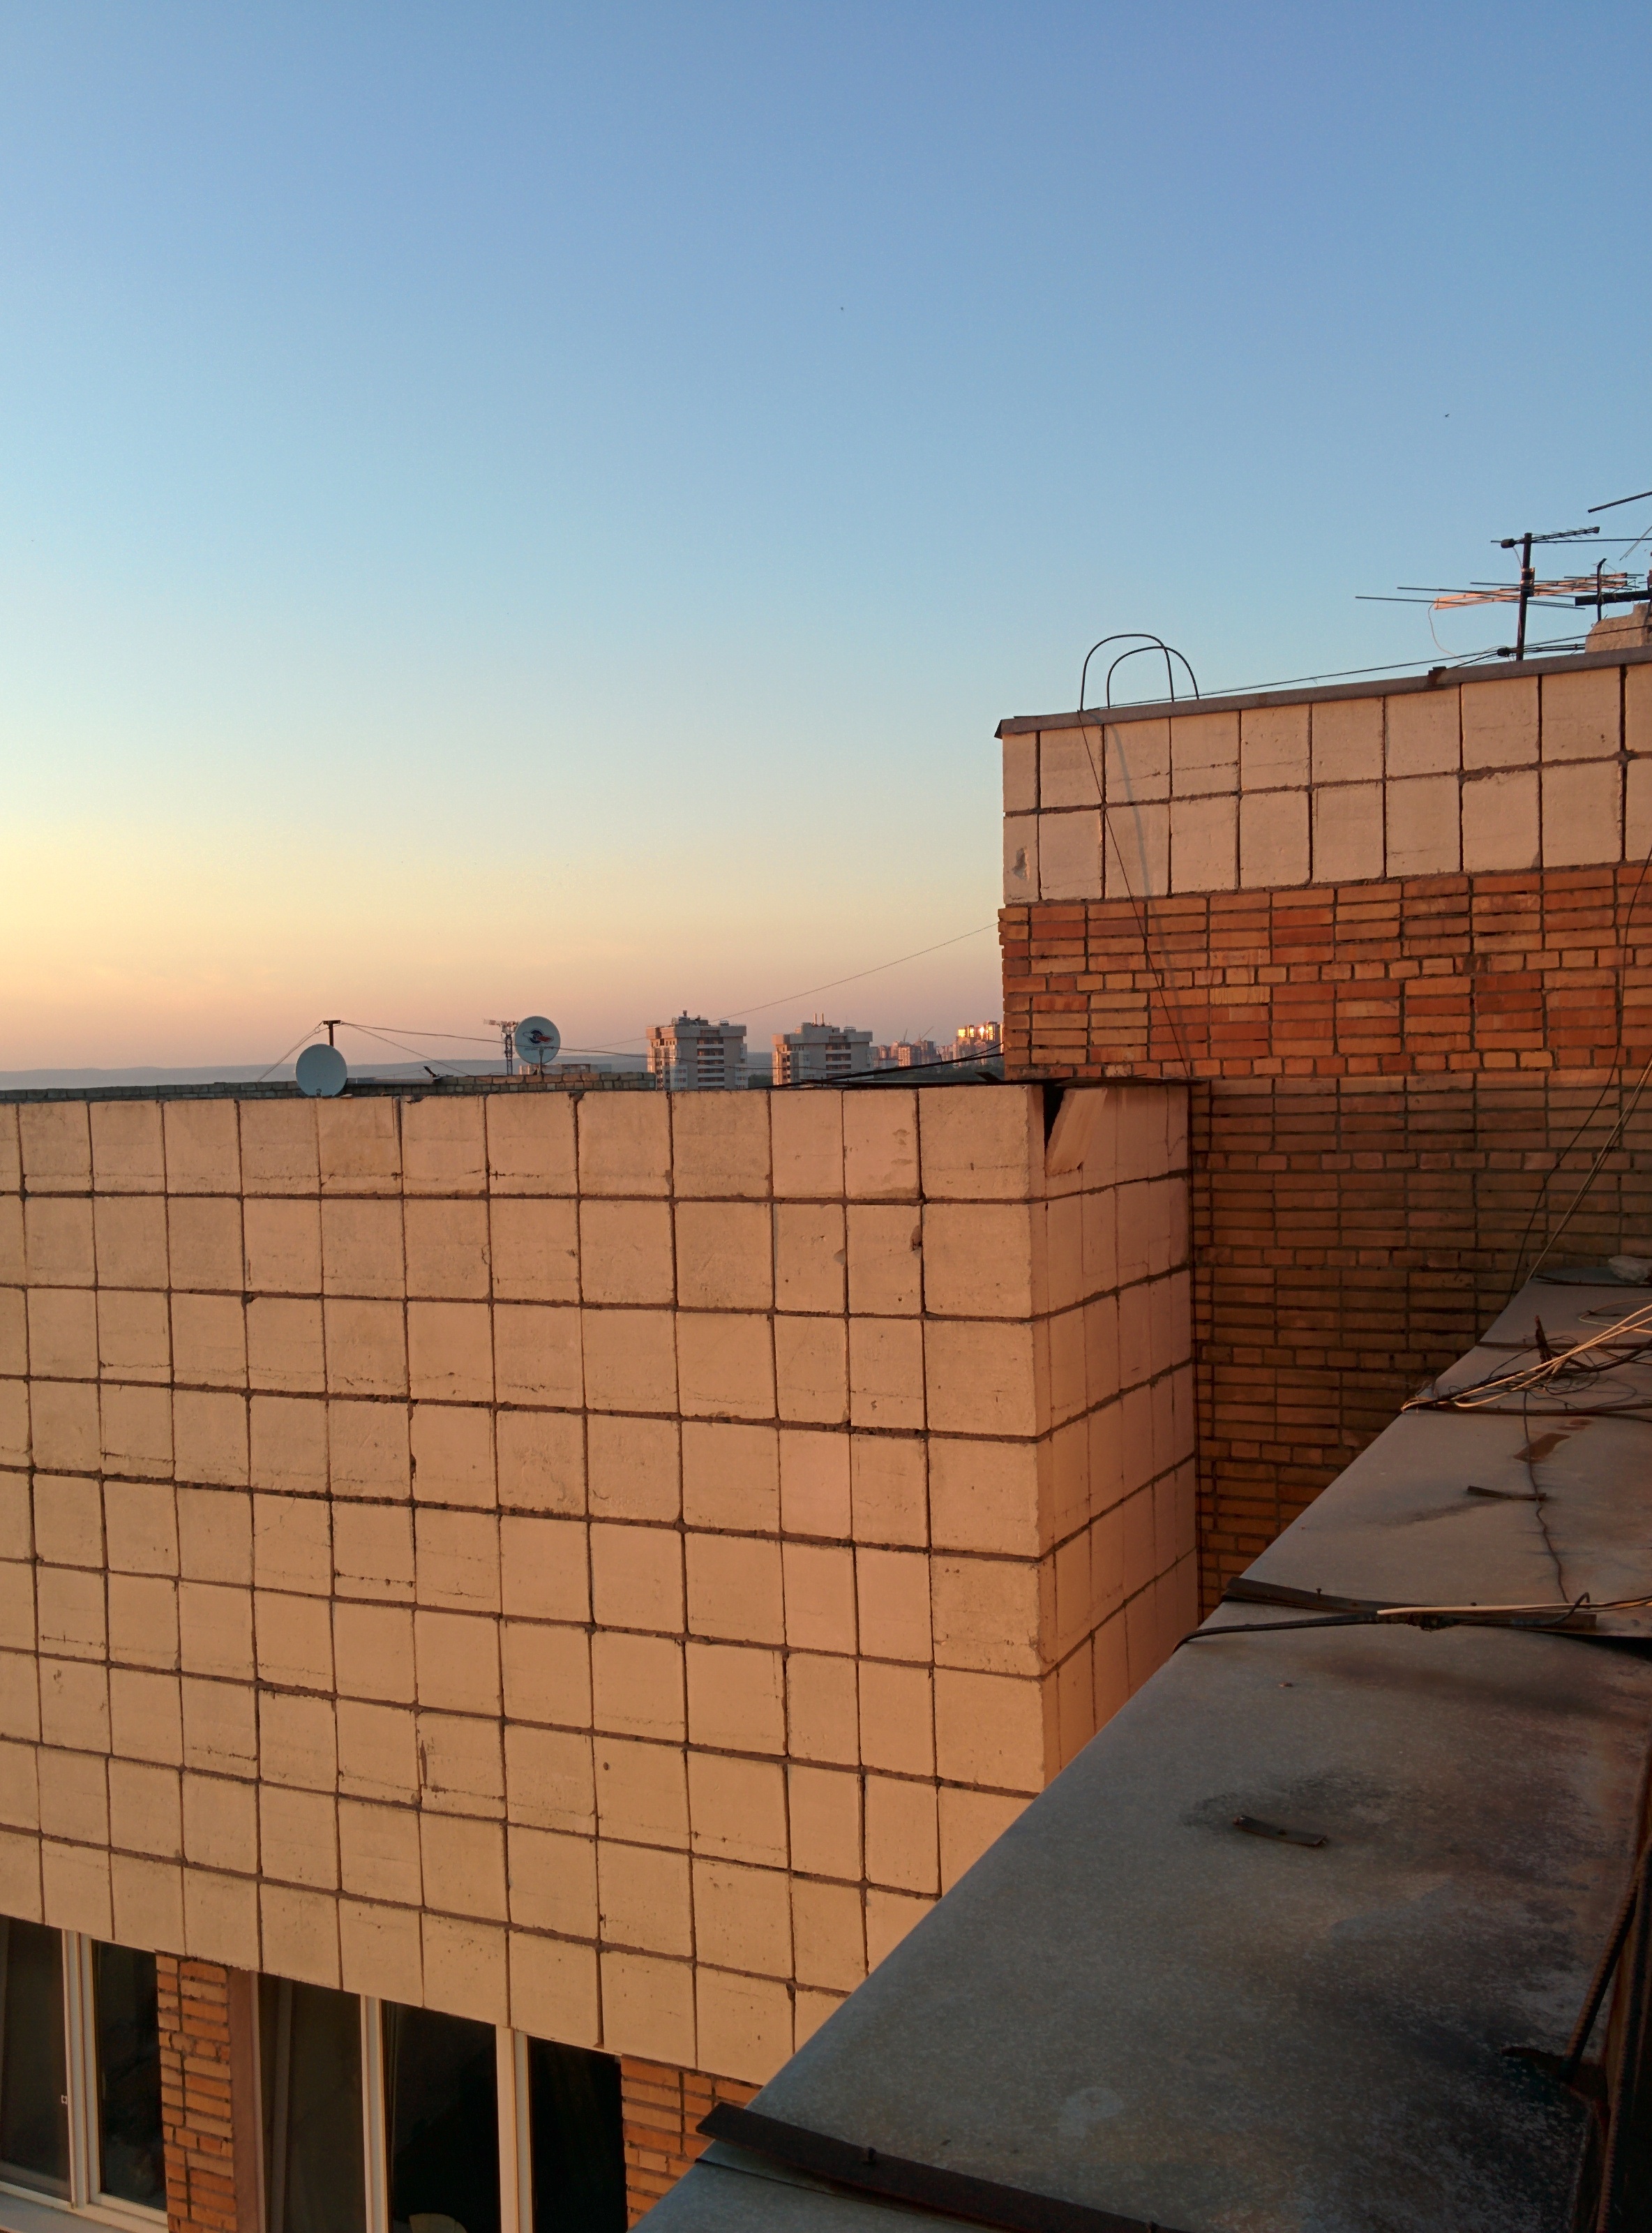
architecture, wood, house, roof, wall, construction, facade, brick, material, brickwork, outdoor structure